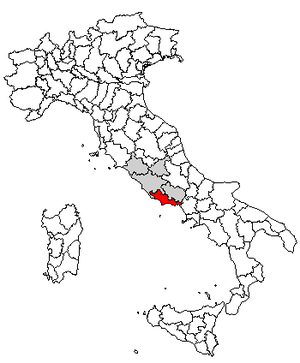
Latina (provins)
Latinas placering i Lazio.
Latina er en provins i regionen Lazio i Italien. Provinsen, der har navn efter sin hovedby, grænser i nord op til provinsen Frosinone, mod nordvest til storbyområdet Rom, mod sydøst til Campanien og mod syd til det Tyrrhenske Hav.